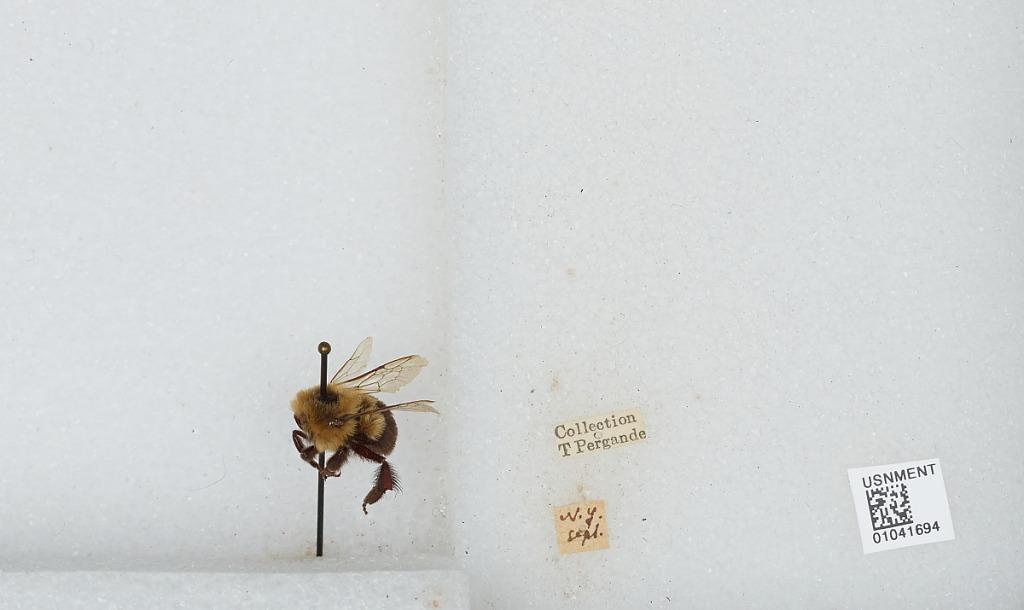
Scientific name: Bombus sp.
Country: United States
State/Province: New York